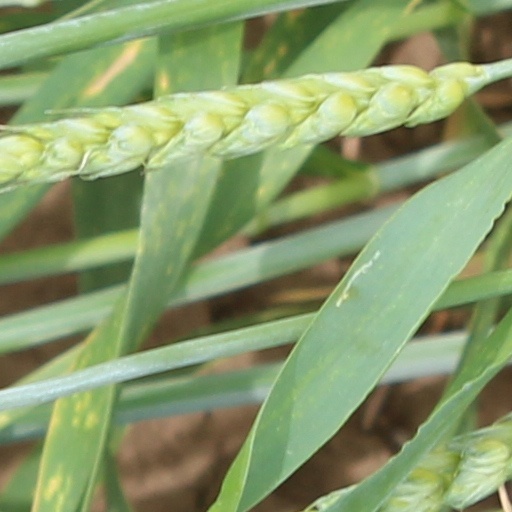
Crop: wheat